Wells-Schaff House

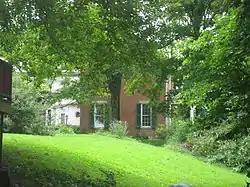
Seen from Wells Street to the east

Wells-Schaff House, also known as "Welkin," is a historic home located at Sistersville, Tyler County, West Virginia. It was built in 1832, and is a two-story, Federal-style brick residence. It features a one-story front porch with Doric order columns added about 1896. The rear addition was built about 1935. Also on the property is a summer house (c. 1935) and the Wells Family cemetery containing the grave of Charles Wells (1745-1815), founder of Wells' Landing.